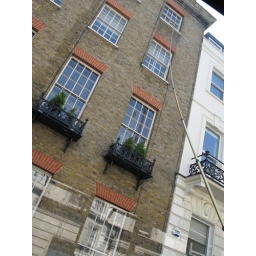
Spotted through the window of the 453 bus just by Portland Place, London. Couldn't fit the guy on the other end in!